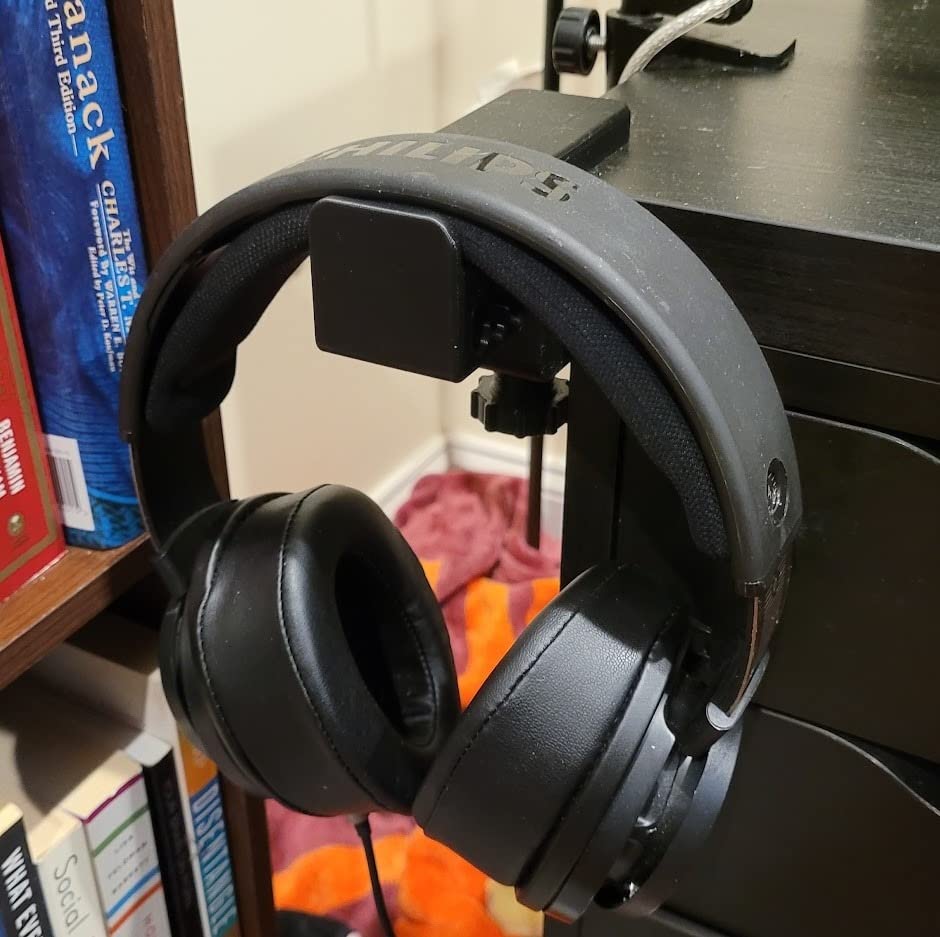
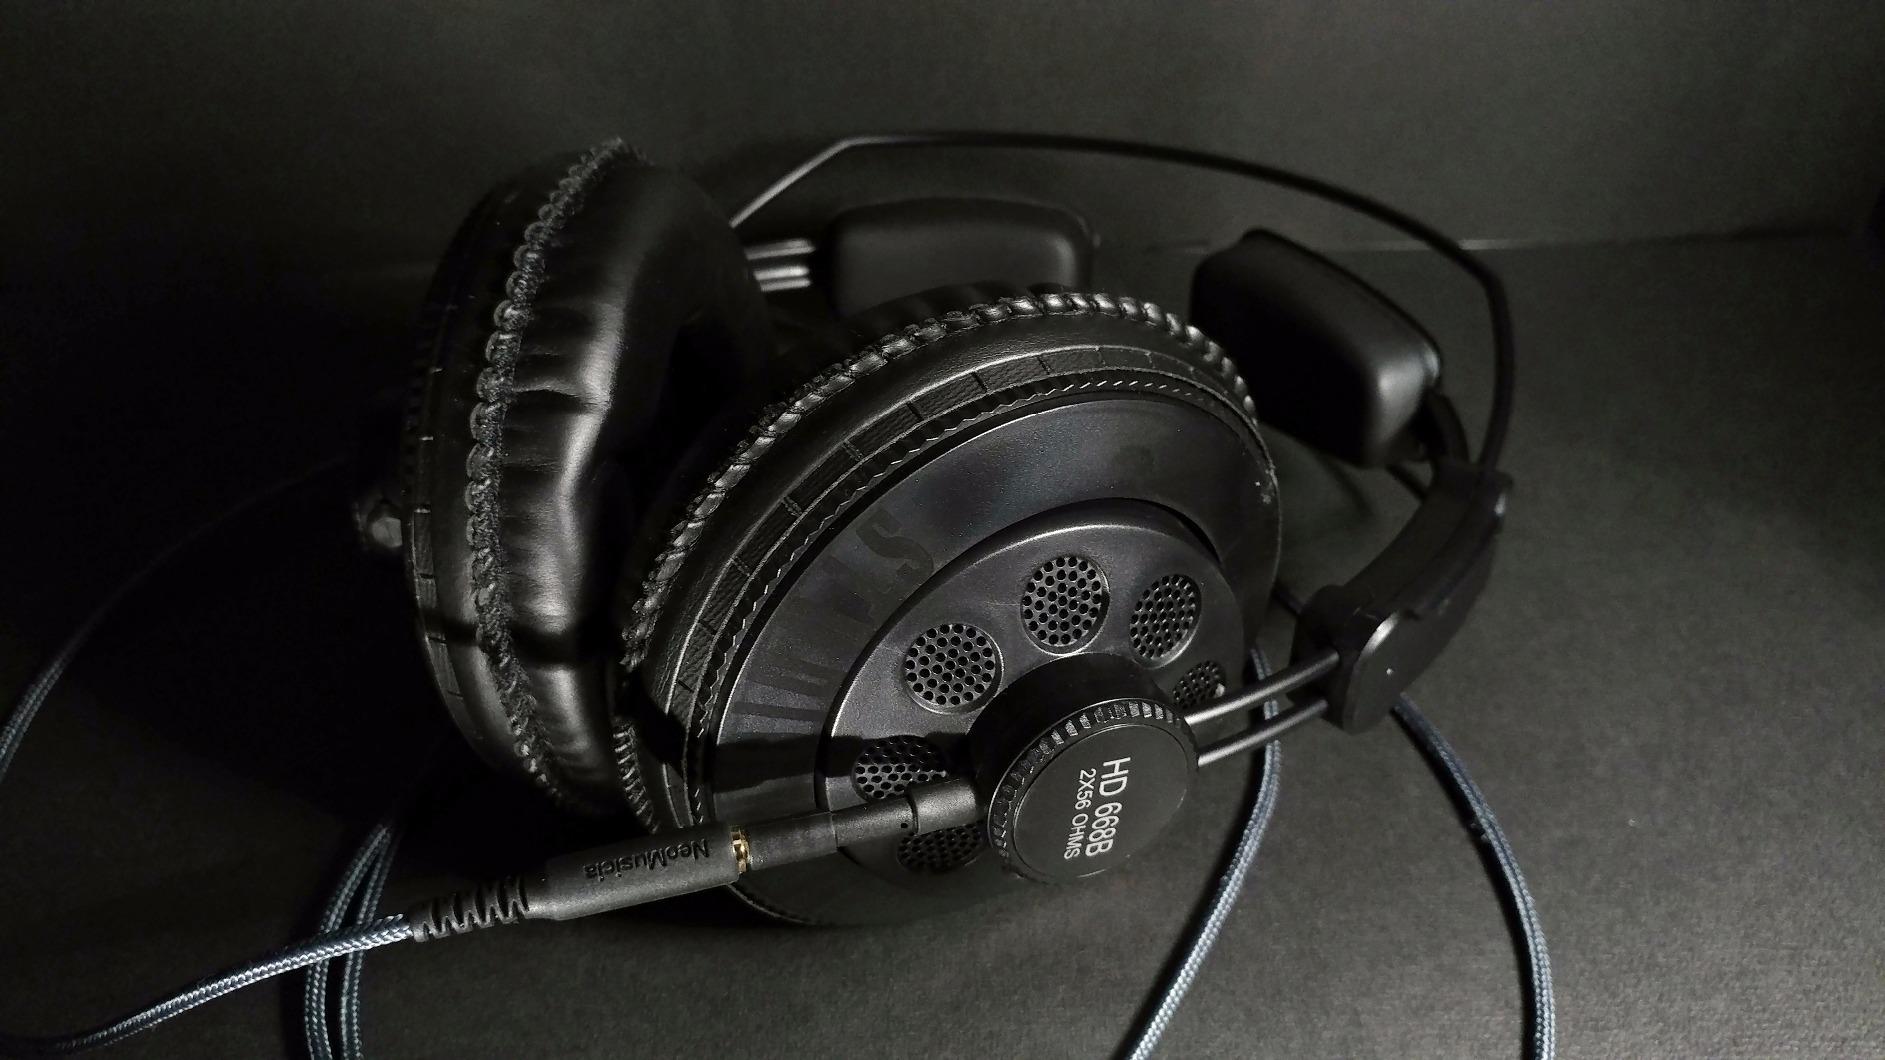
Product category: headphones
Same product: no